Central Bank of Russia

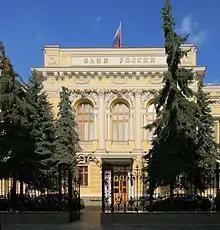
Head office erected in 1894 as the Moscow branch of the State Bank of the Russian Empire

The Central Bank of the Russian Federation, commonly known as the Bank of Russia, also called the Central Bank of Russia (CBR), is the central bank of the Russian Federation. The bank was established on 13 July 1990. It traces its beginnings to the State Bank of the Russian Empire established in 1860.